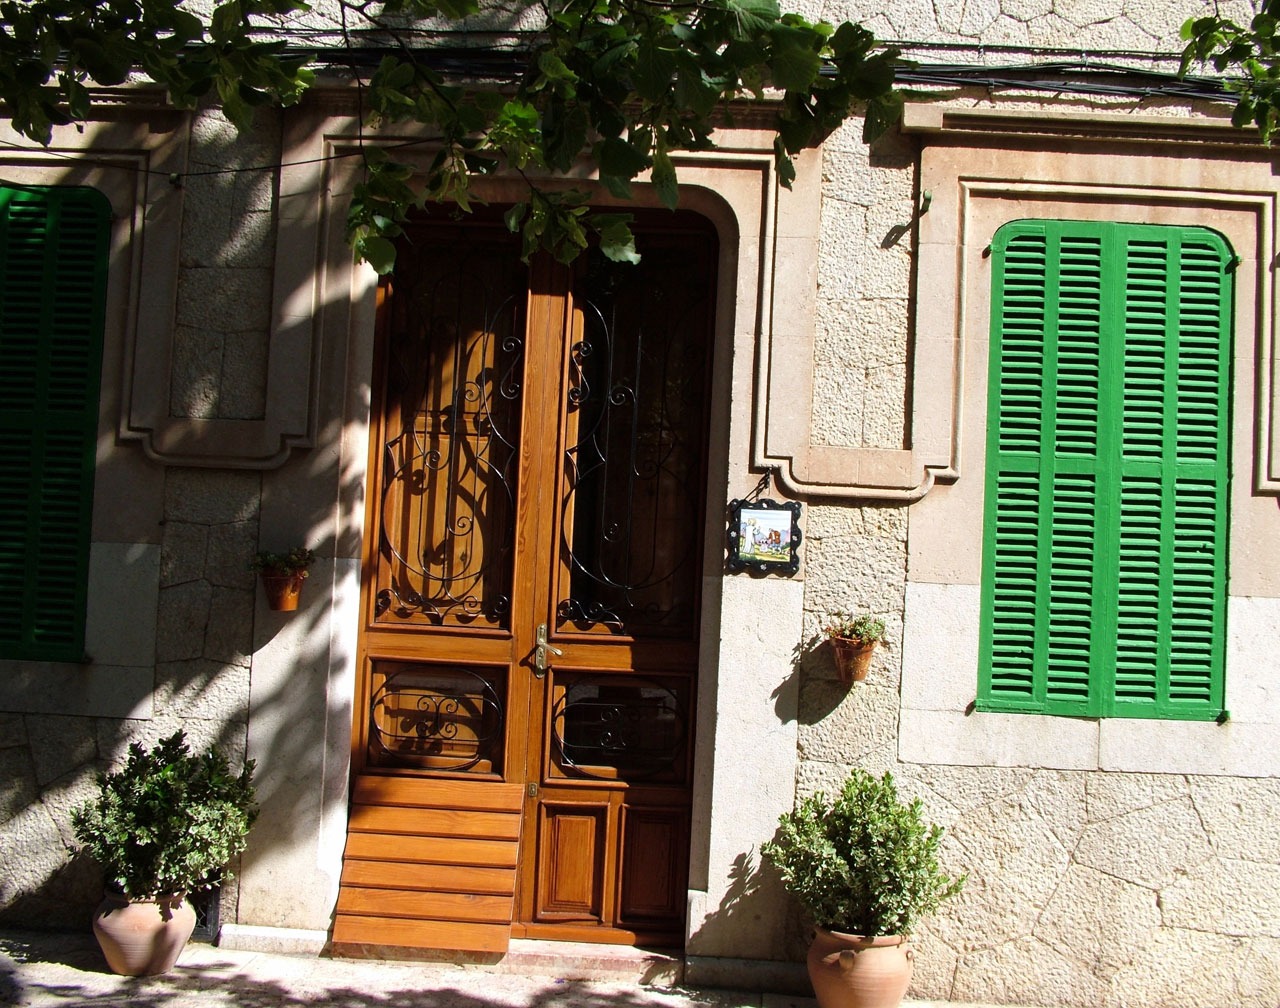
house, window, home, shed, green, cottage, backyard, brown, facade, garden, door, plants, shutters, mesh, mallorca, front, yard, outdoor structure